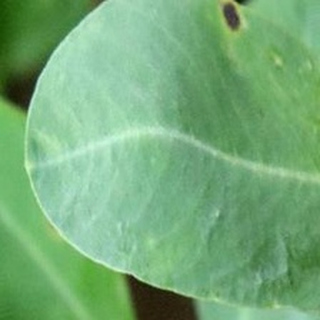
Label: groundnut_early_leaf_spot